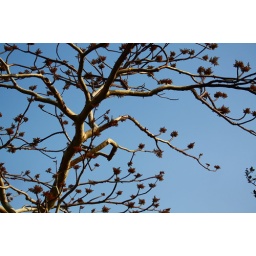
This tree glows white in the Moonlight